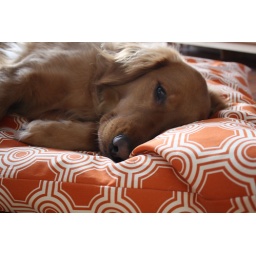
Kenya's new dog bed made by me from the best orange fabric